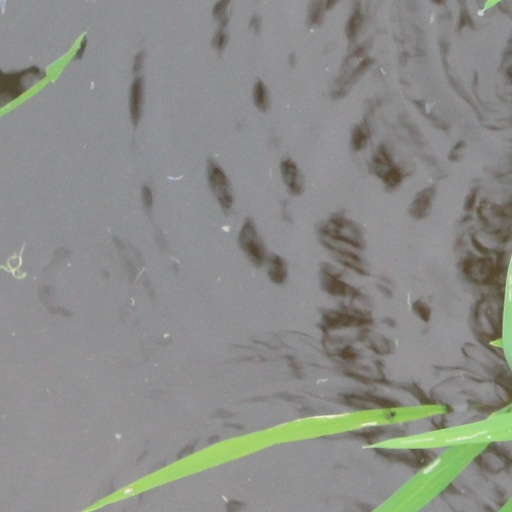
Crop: rice